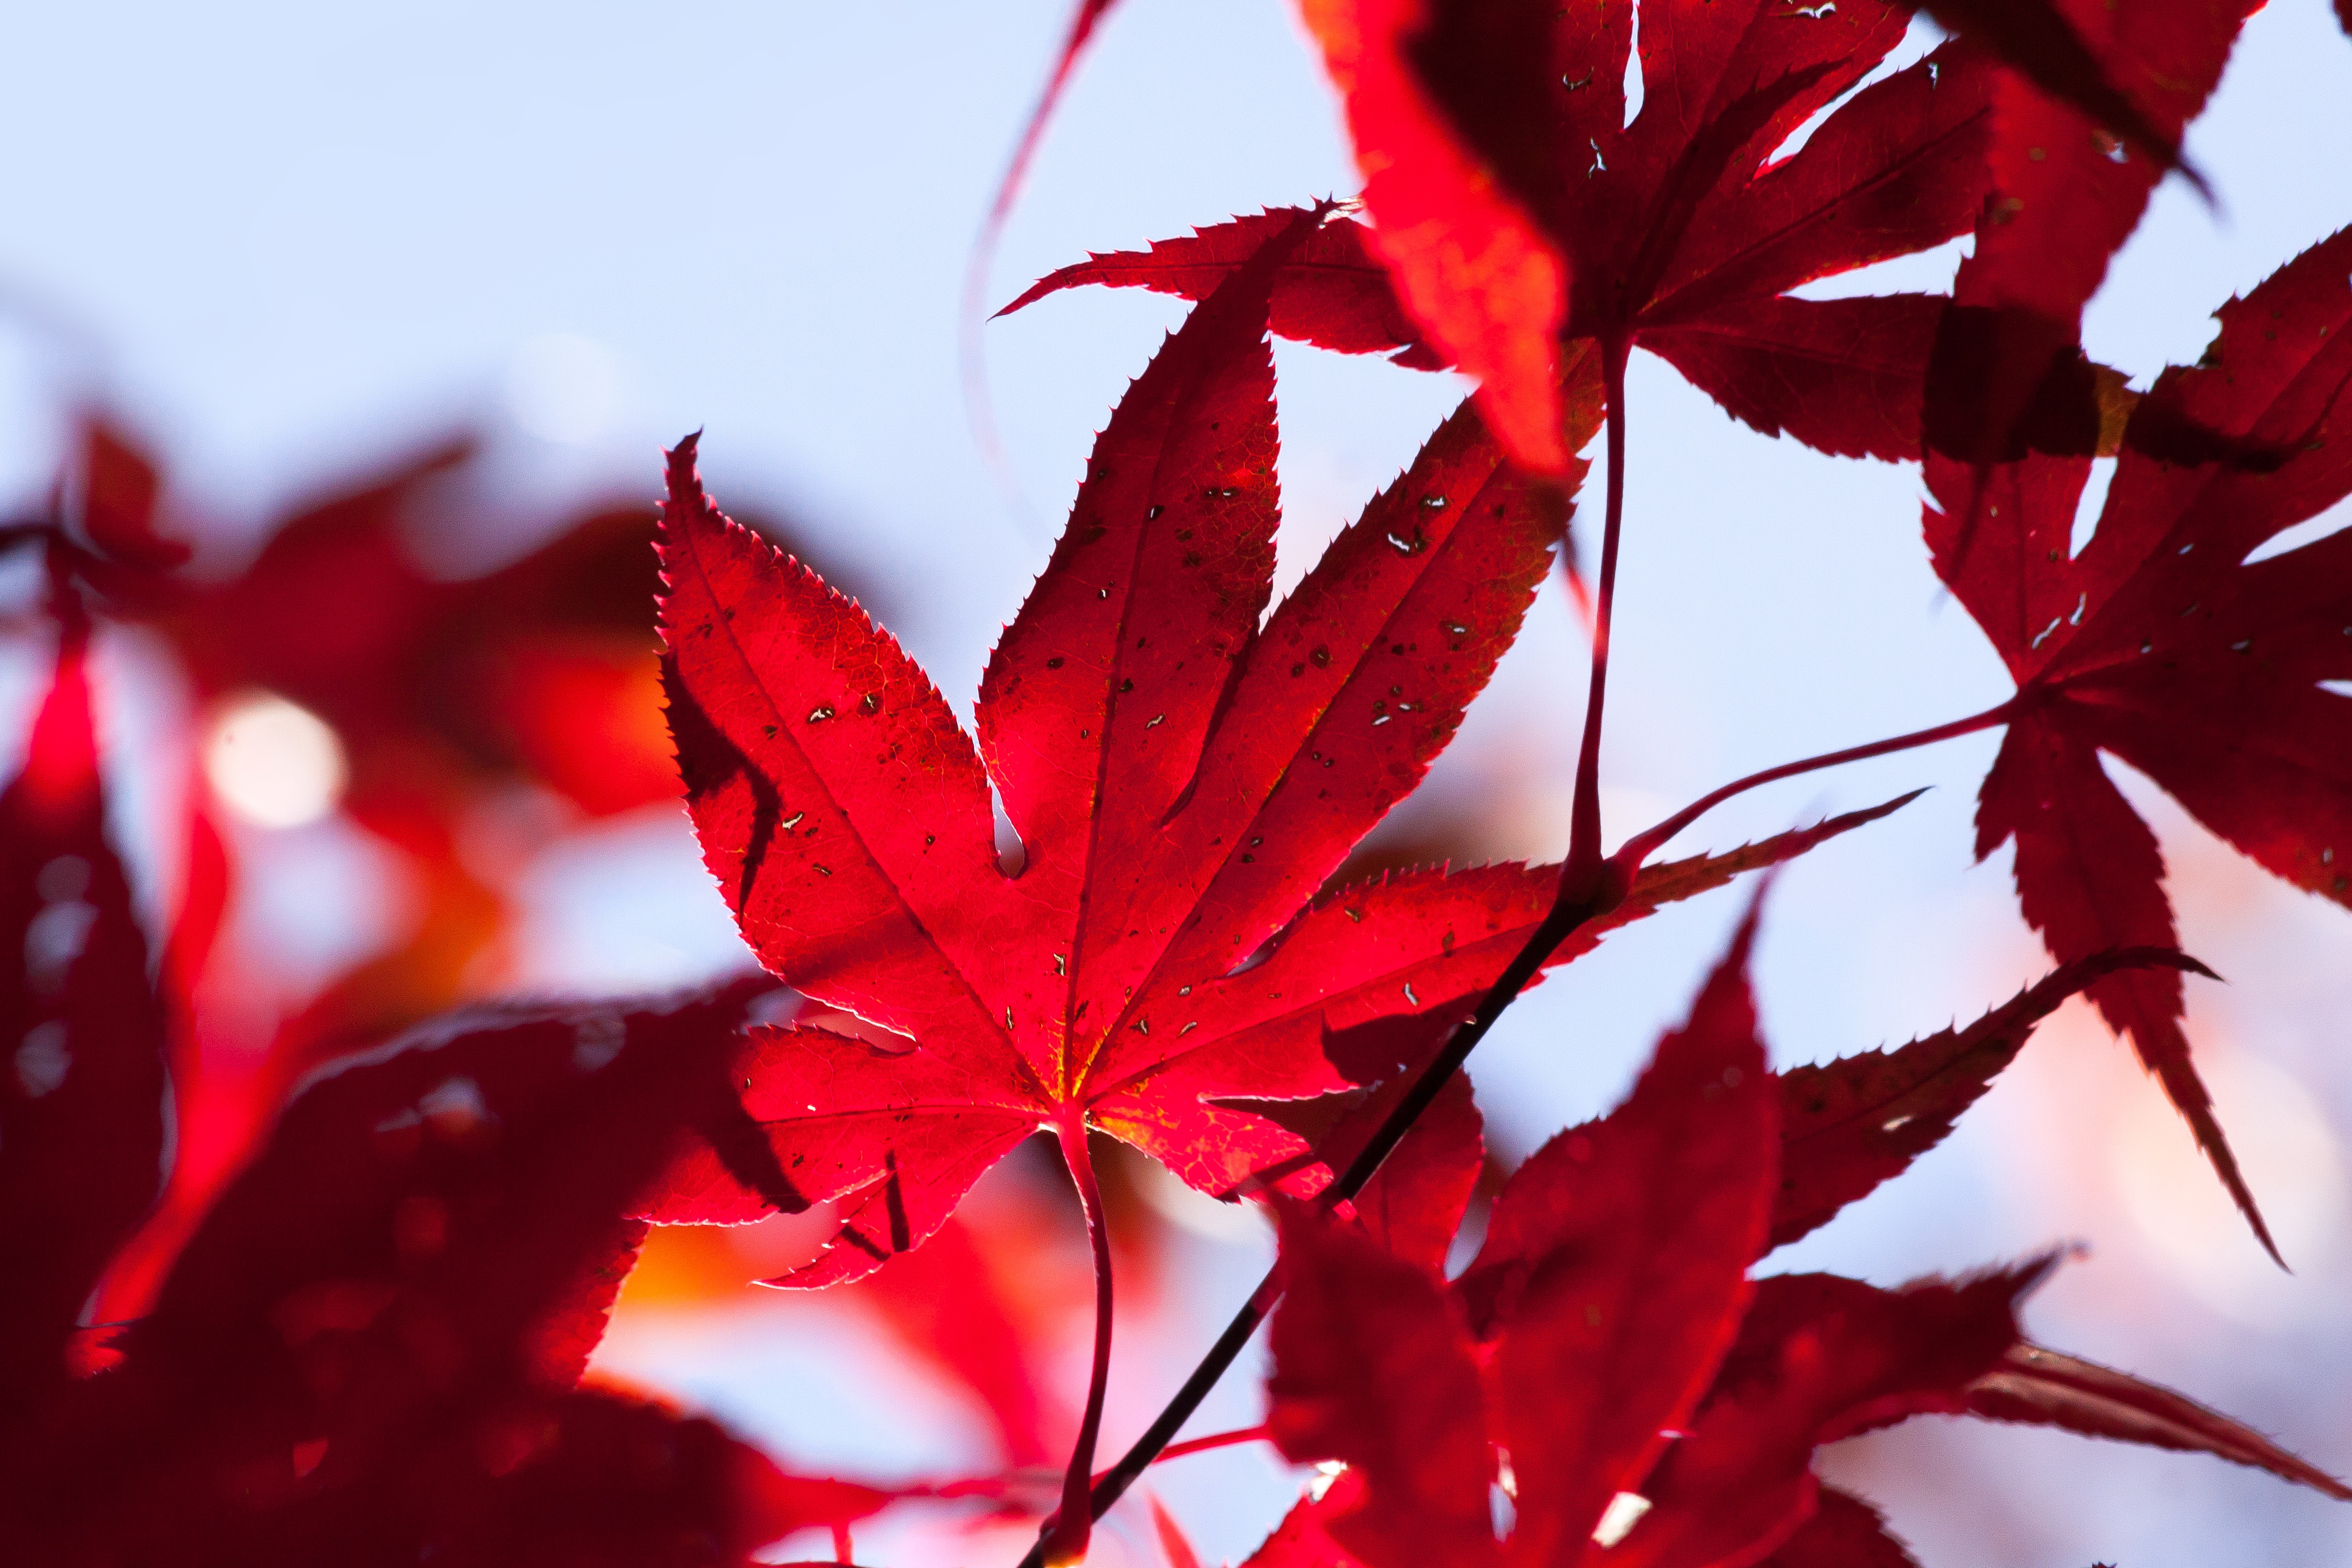
tree, nature, branch, bokeh, plant, leaf, flower, petal, red, autumn, colorful, japan, season, maple, maple tree, maple leaf, close up, coloring, leaves, bright, fall color, back light, macro photography, flowering plant, woody plant, land plant